Jamestown, Virginia

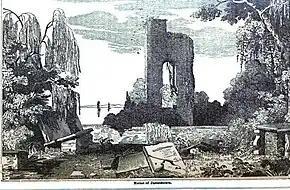
An 1854 image of the ruins of Jamestown showing the tower of the old Jamestown Church, built in the 17th century

After Smith was forced to return to England because of an explosion which gave him deep burn wounds during a trading expedition, the colony was led by George Percy, who proved incompetent in negotiating with the native tribes. There are indications that those in London comprehended and embraced Smith's message. The third supply mission of 1609 was by far the largest and best equipped. They also had a new purpose-built flagship, "Sea Venture", constructed and placed in the most experienced of hands, Christopher Newport.